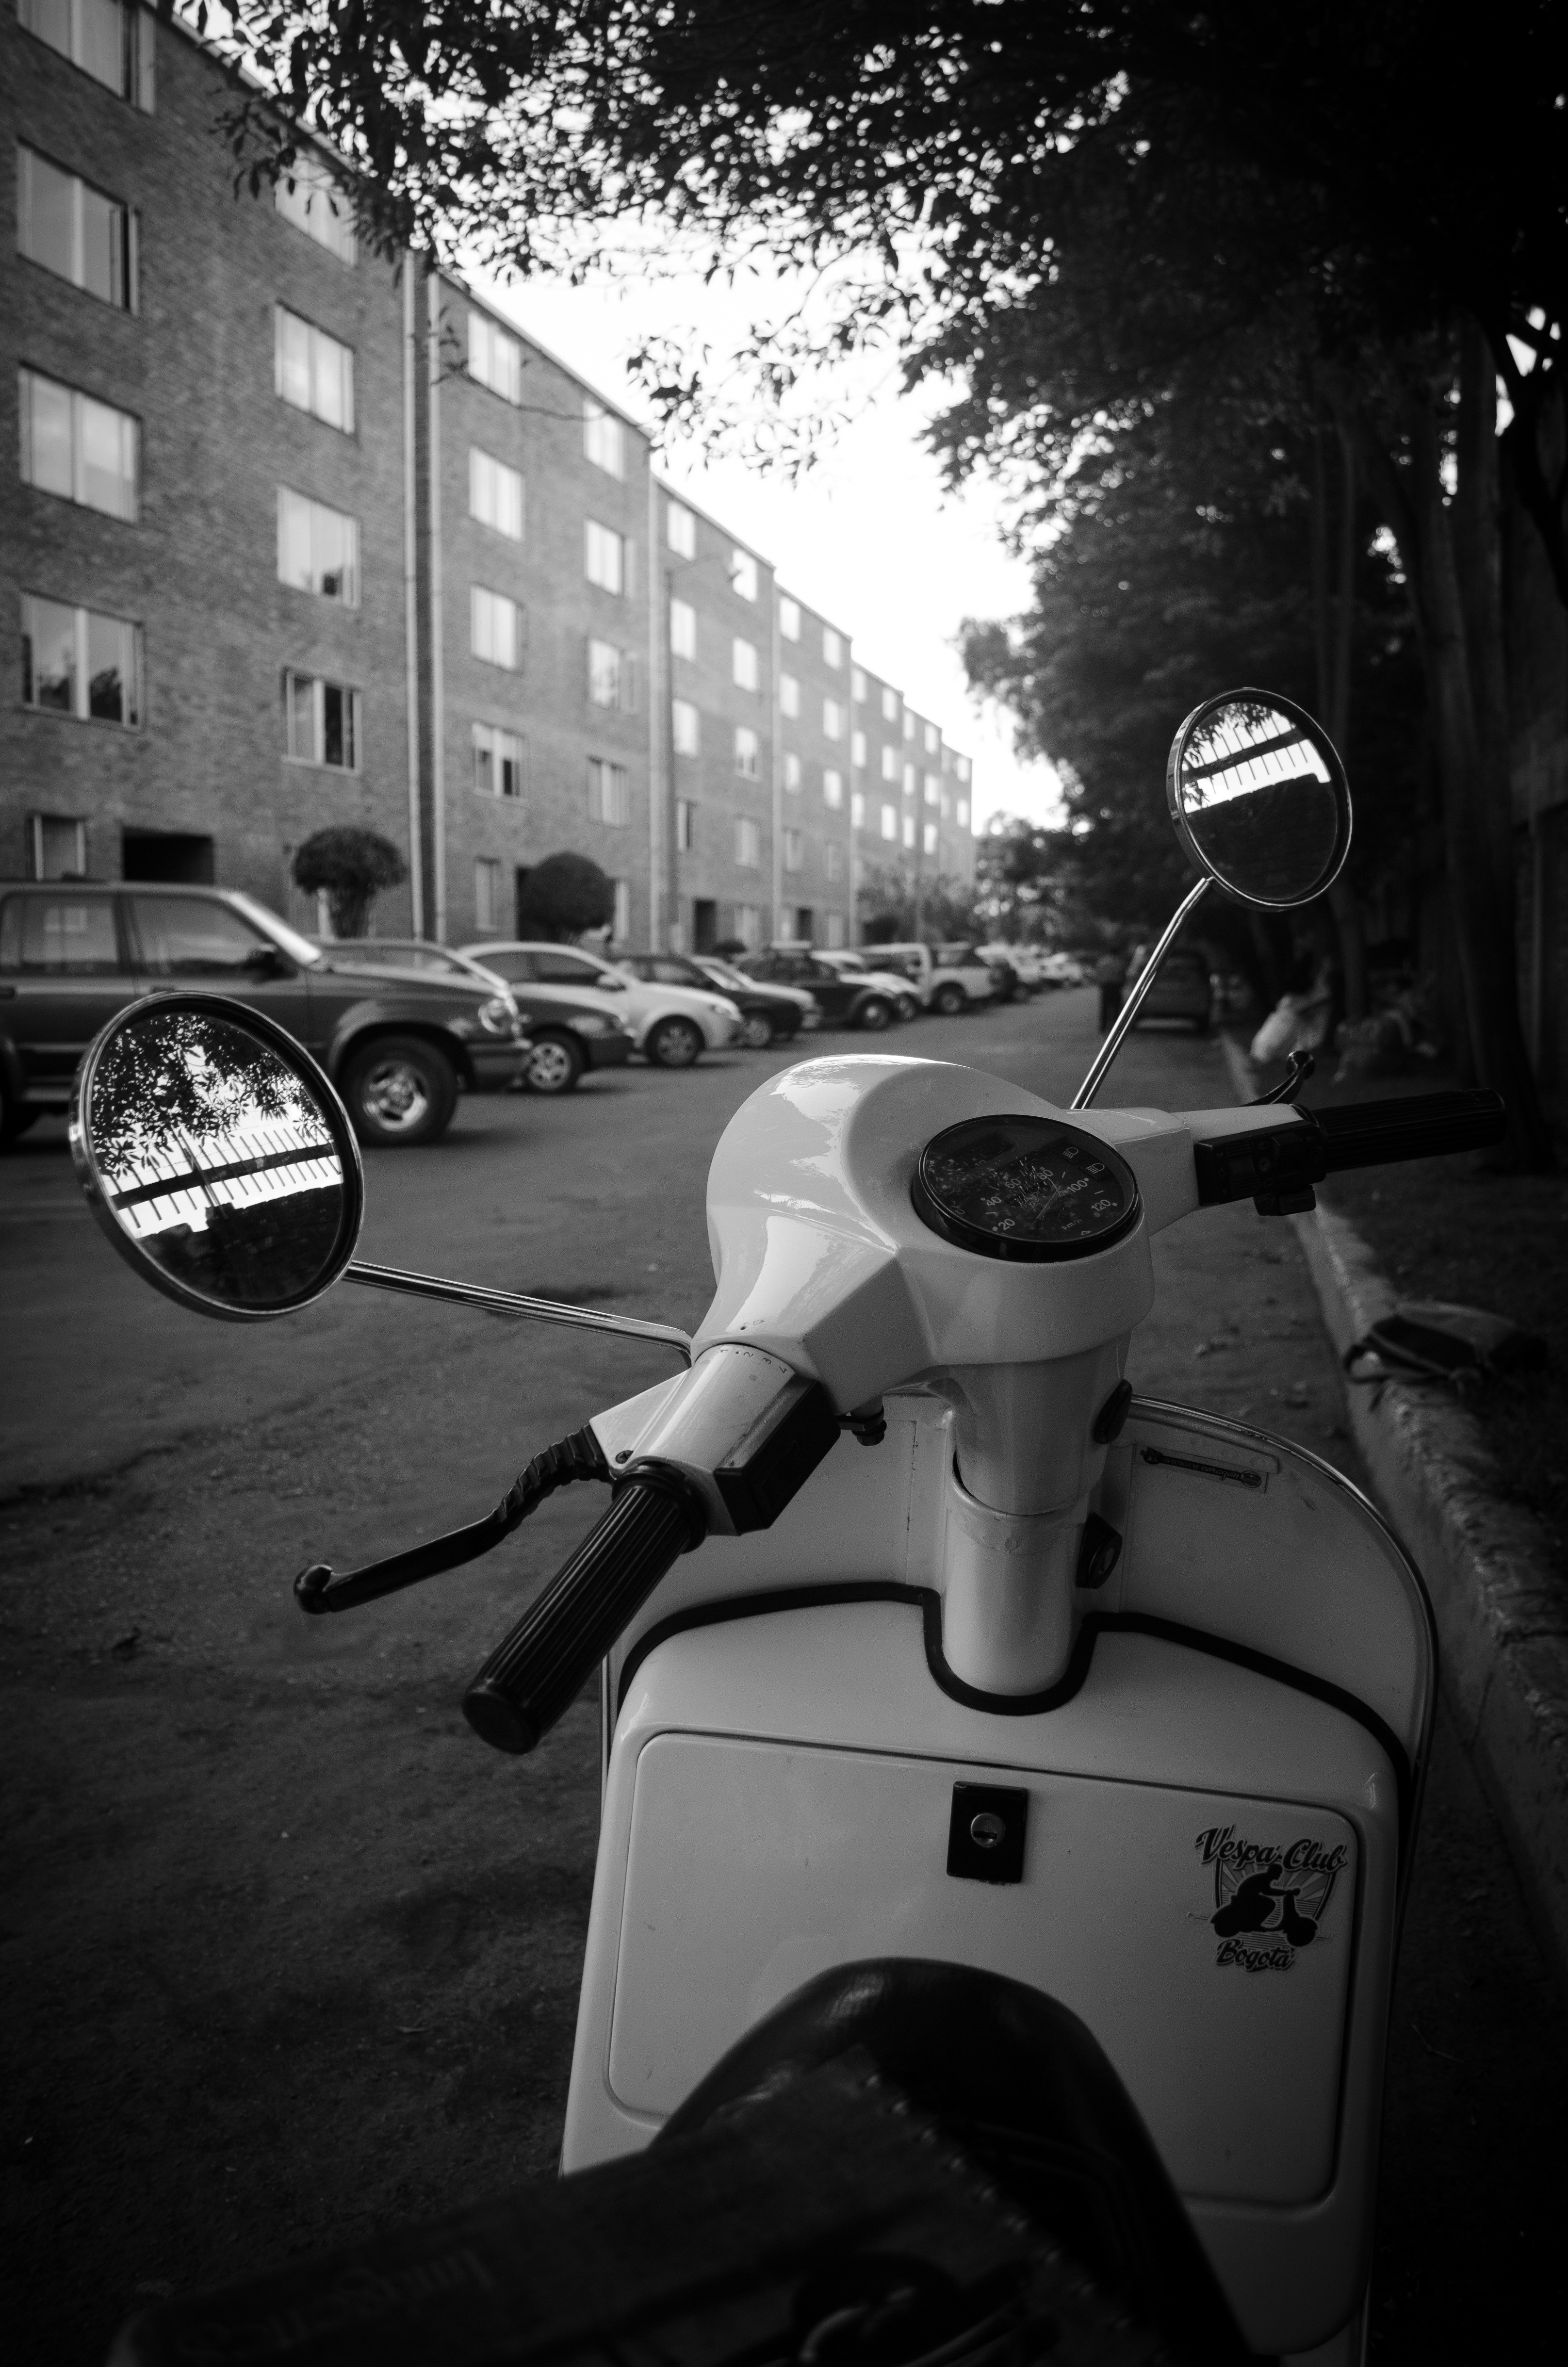
light, black and white, white, street, photography, old, red, vehicle, motorcycle, show, darkness, black, monochrome, speed, moto, scooter, buildings, suitcase, snapshot, shape, monochrome photography, film noir, single lens reflex camera, mitico